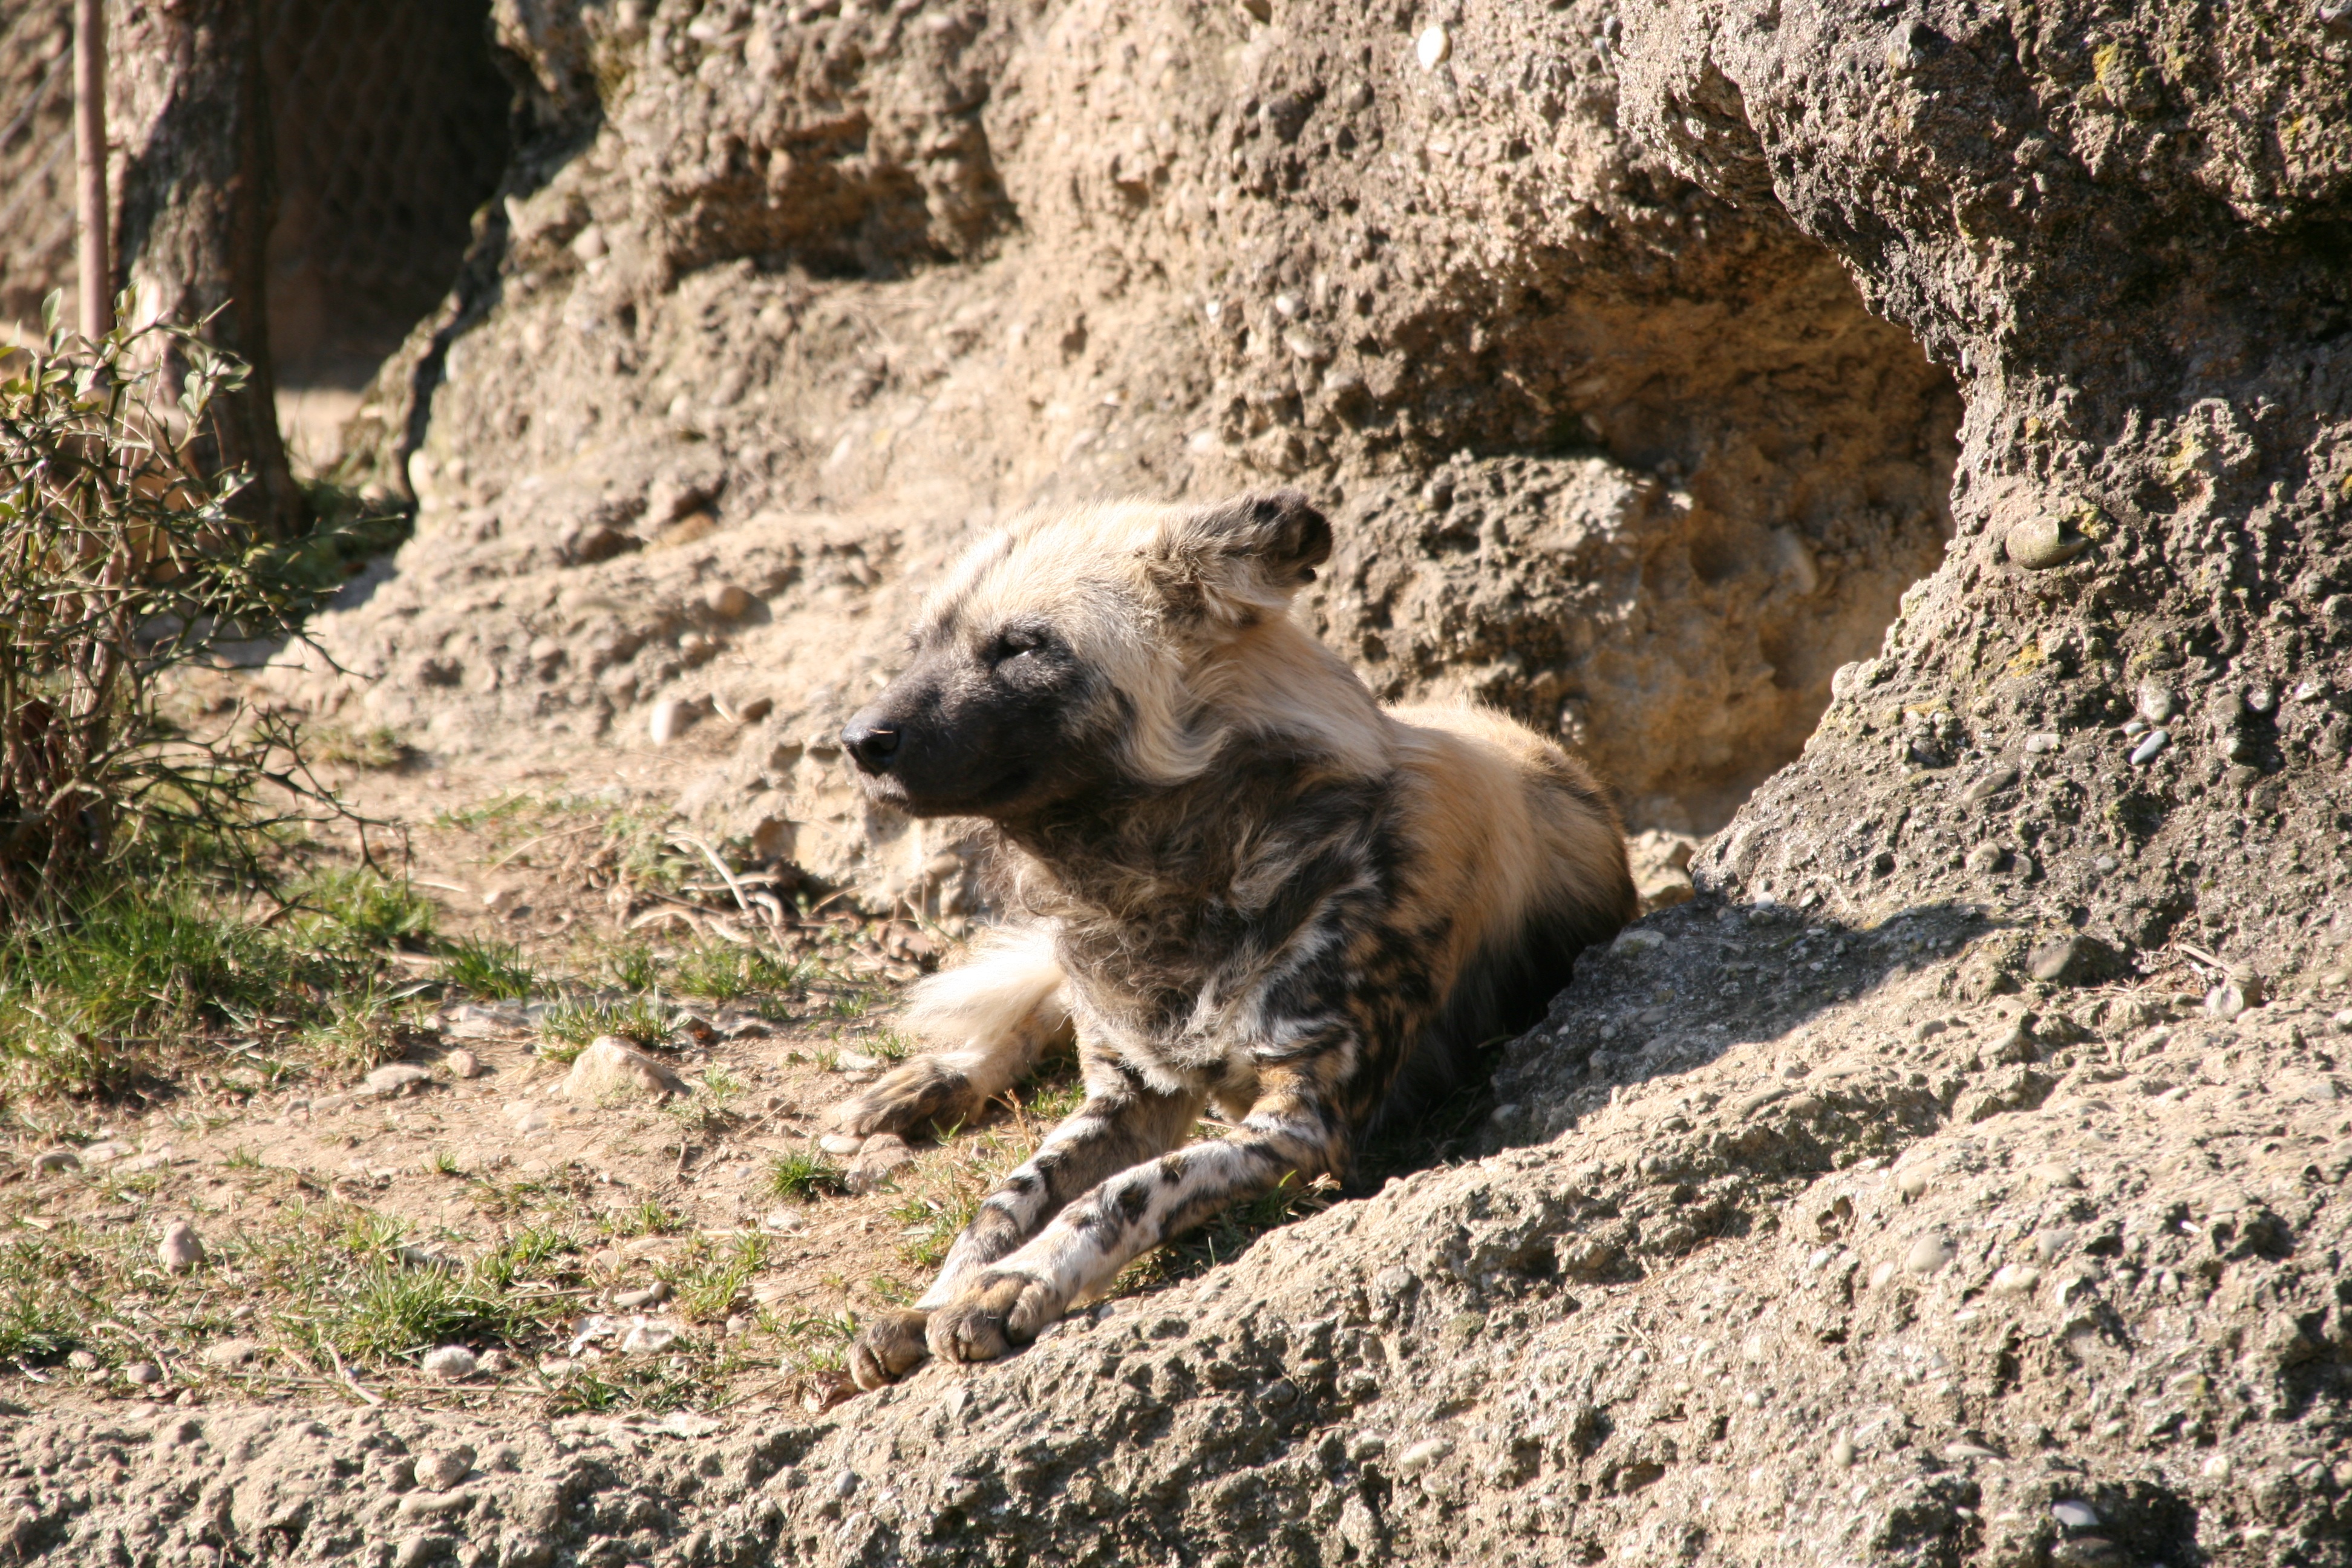
animal, wildlife, zoo, mammal, fauna, vertebrate, switzerland, meerkat, marmot